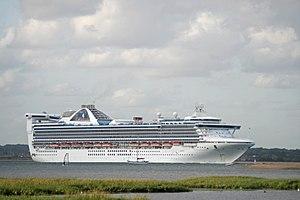
Le Grand Princess est un navire de croisière appartenant à la société Princess Cruises. Mis en service le 26 mai 1998, il s'agit du premier navire de la classe Grande classe de Princess Cruises, ses sister-ships sont le Star Princess et le Golden Princess. Par son tonnage, il est durant un an le plus grand navire au monde parmi ceux transportant des passagers.